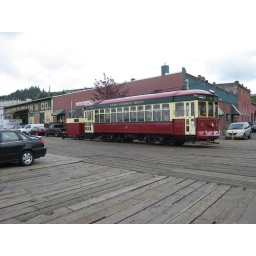
The street car in Astoria. It stops right outside the Wet Dog Brew Pub.